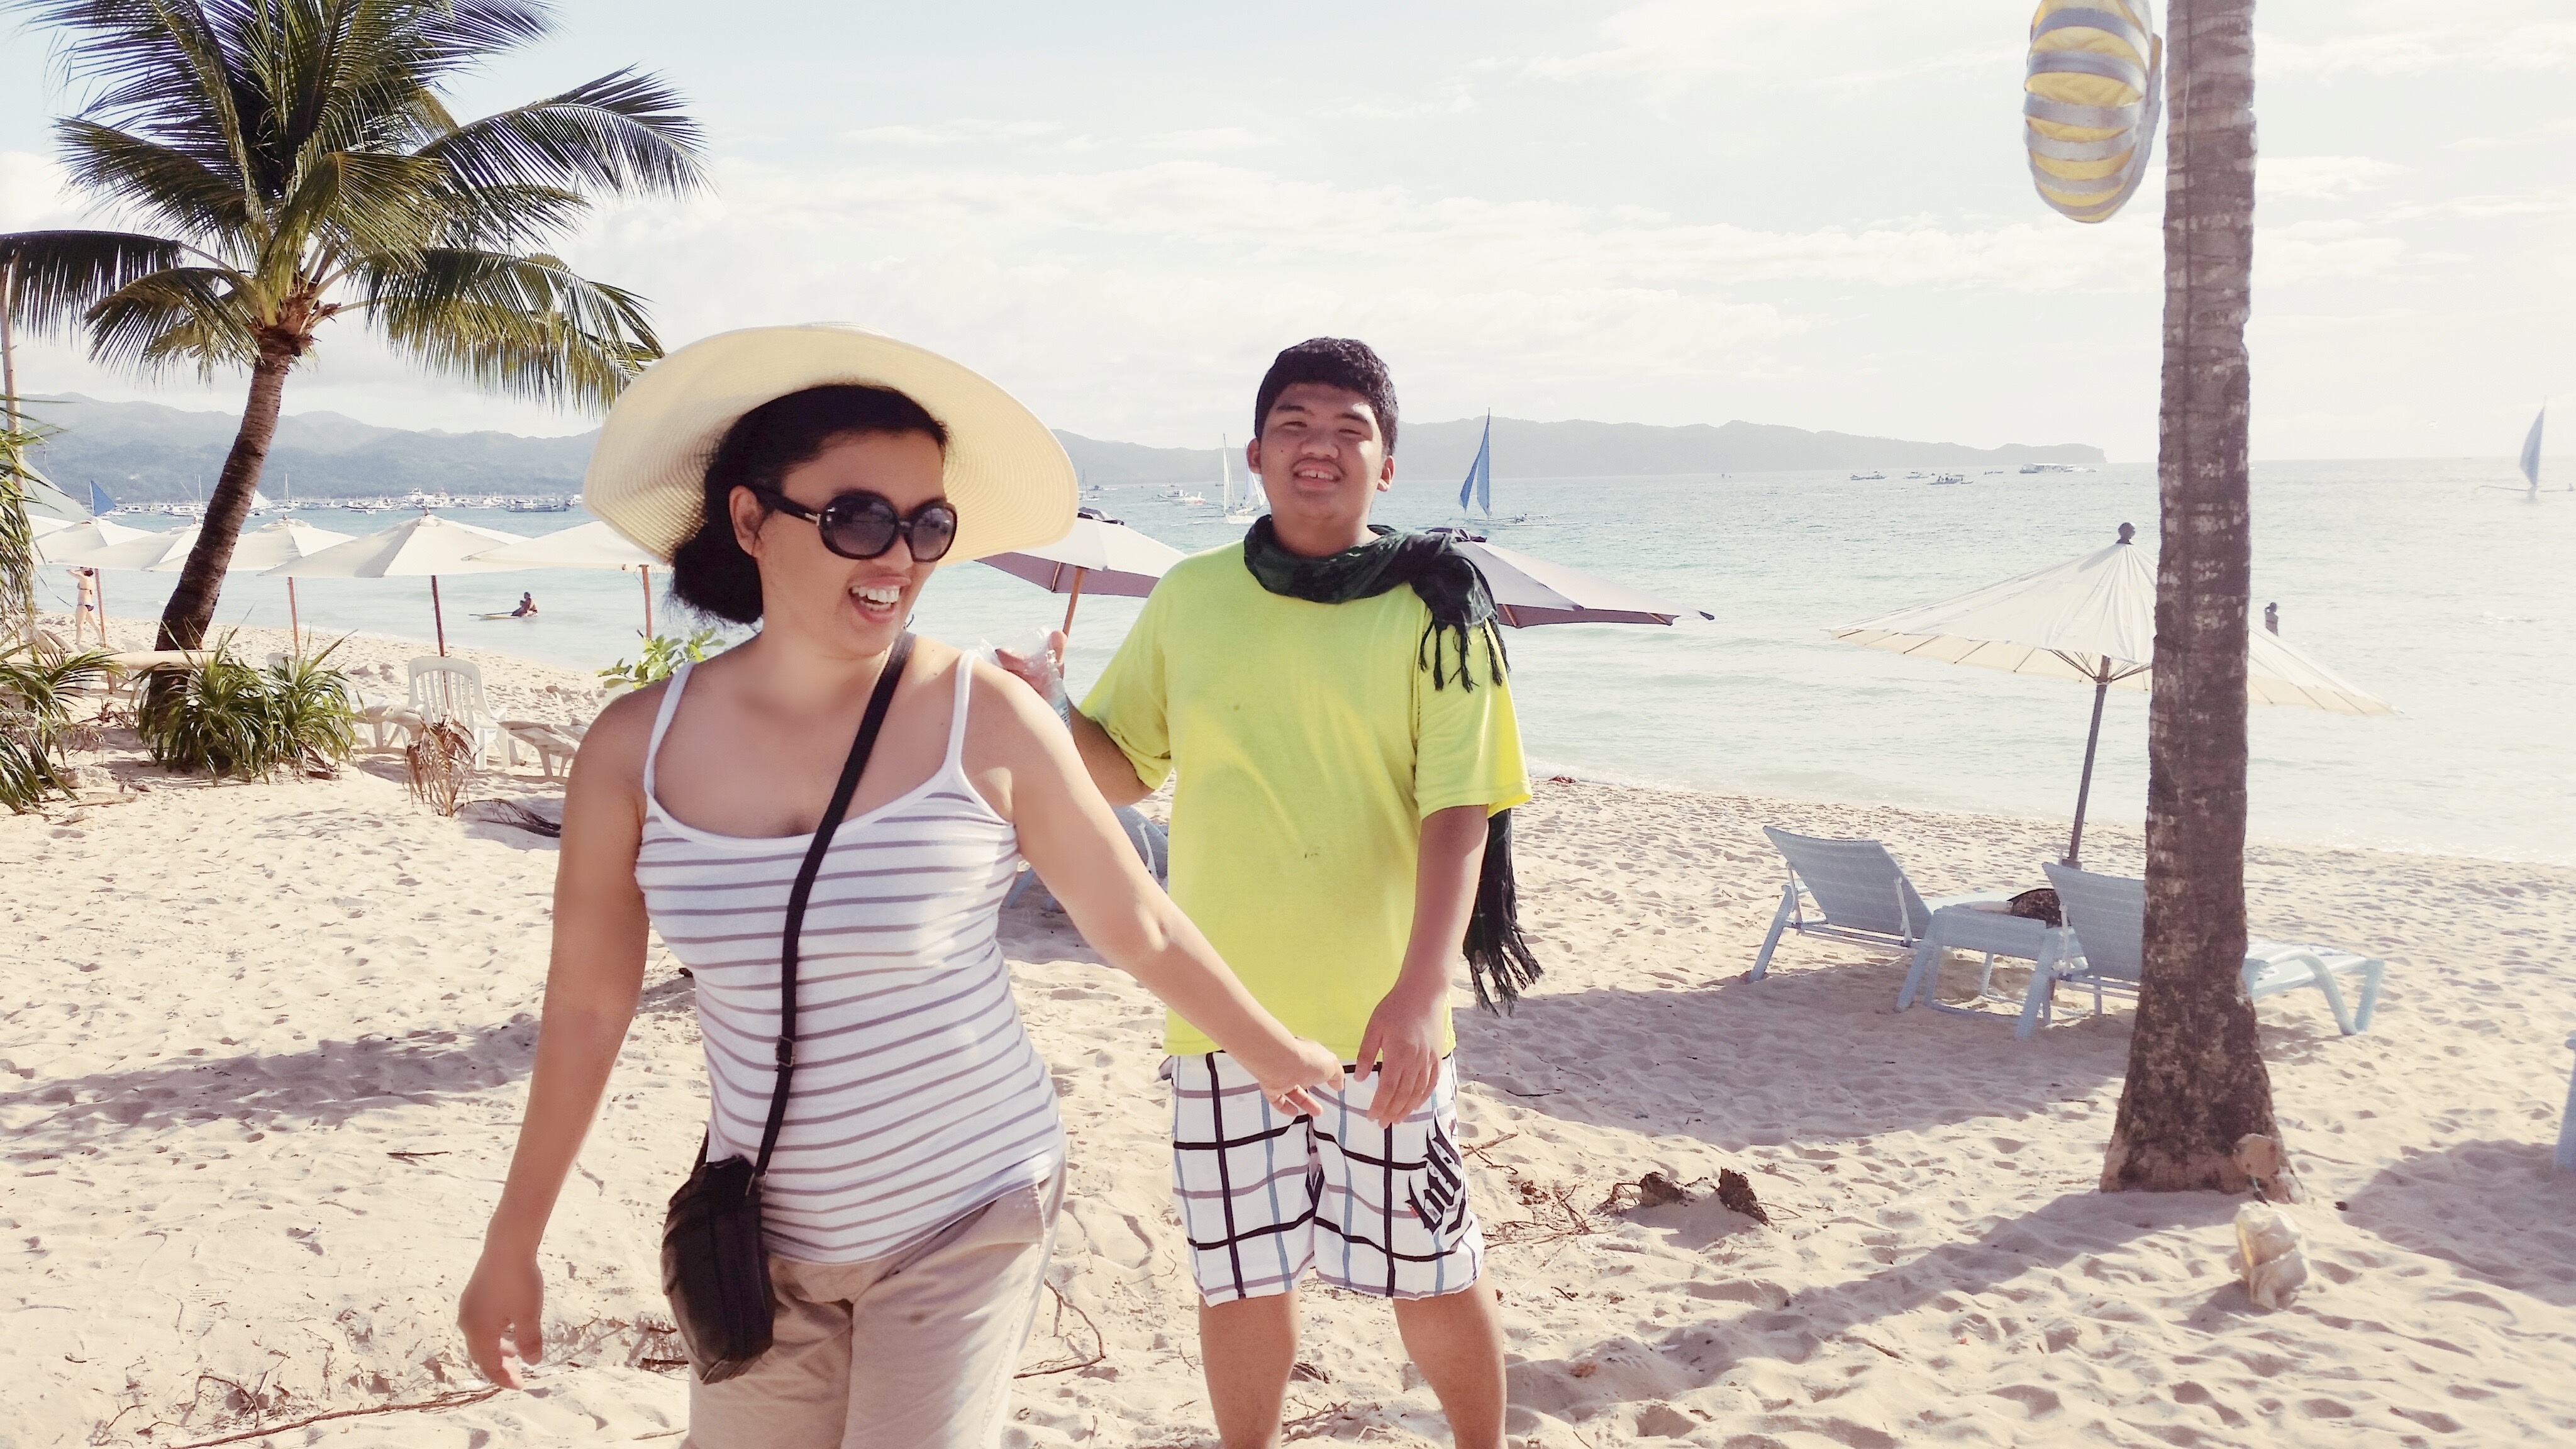
beach, sand, people, vacation, leisure